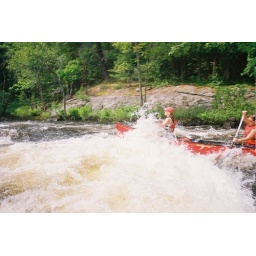
Our white water canoe trip down the Madawaska River in June of 2008.